Izaline Calister

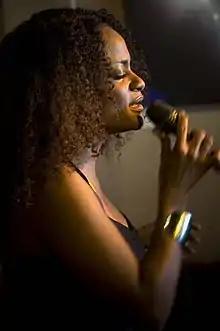
Calister at Pol's Place For Jazz Bergen op Zoom, The Netherlands July 5, 2009

Growing up in her native Curaçao for eighteen years, Calister moved to Groningen, the Netherlands, where she studied at the Prince Claus Conservatoire and continues to live.